Marcos Rocha

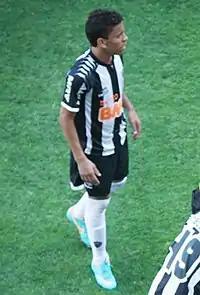
Marcos Rocha with Atlético Mineiro in 2012

Born in Sete Lagoas, Minas Gerais, Marcos Rocha joined Atlético Mineiro's youth setup in 2005, from hometown's Bela Vista FC. He was promoted to the main squad in 2008, but made his senior debuts while on loan at Uberlândia EC.